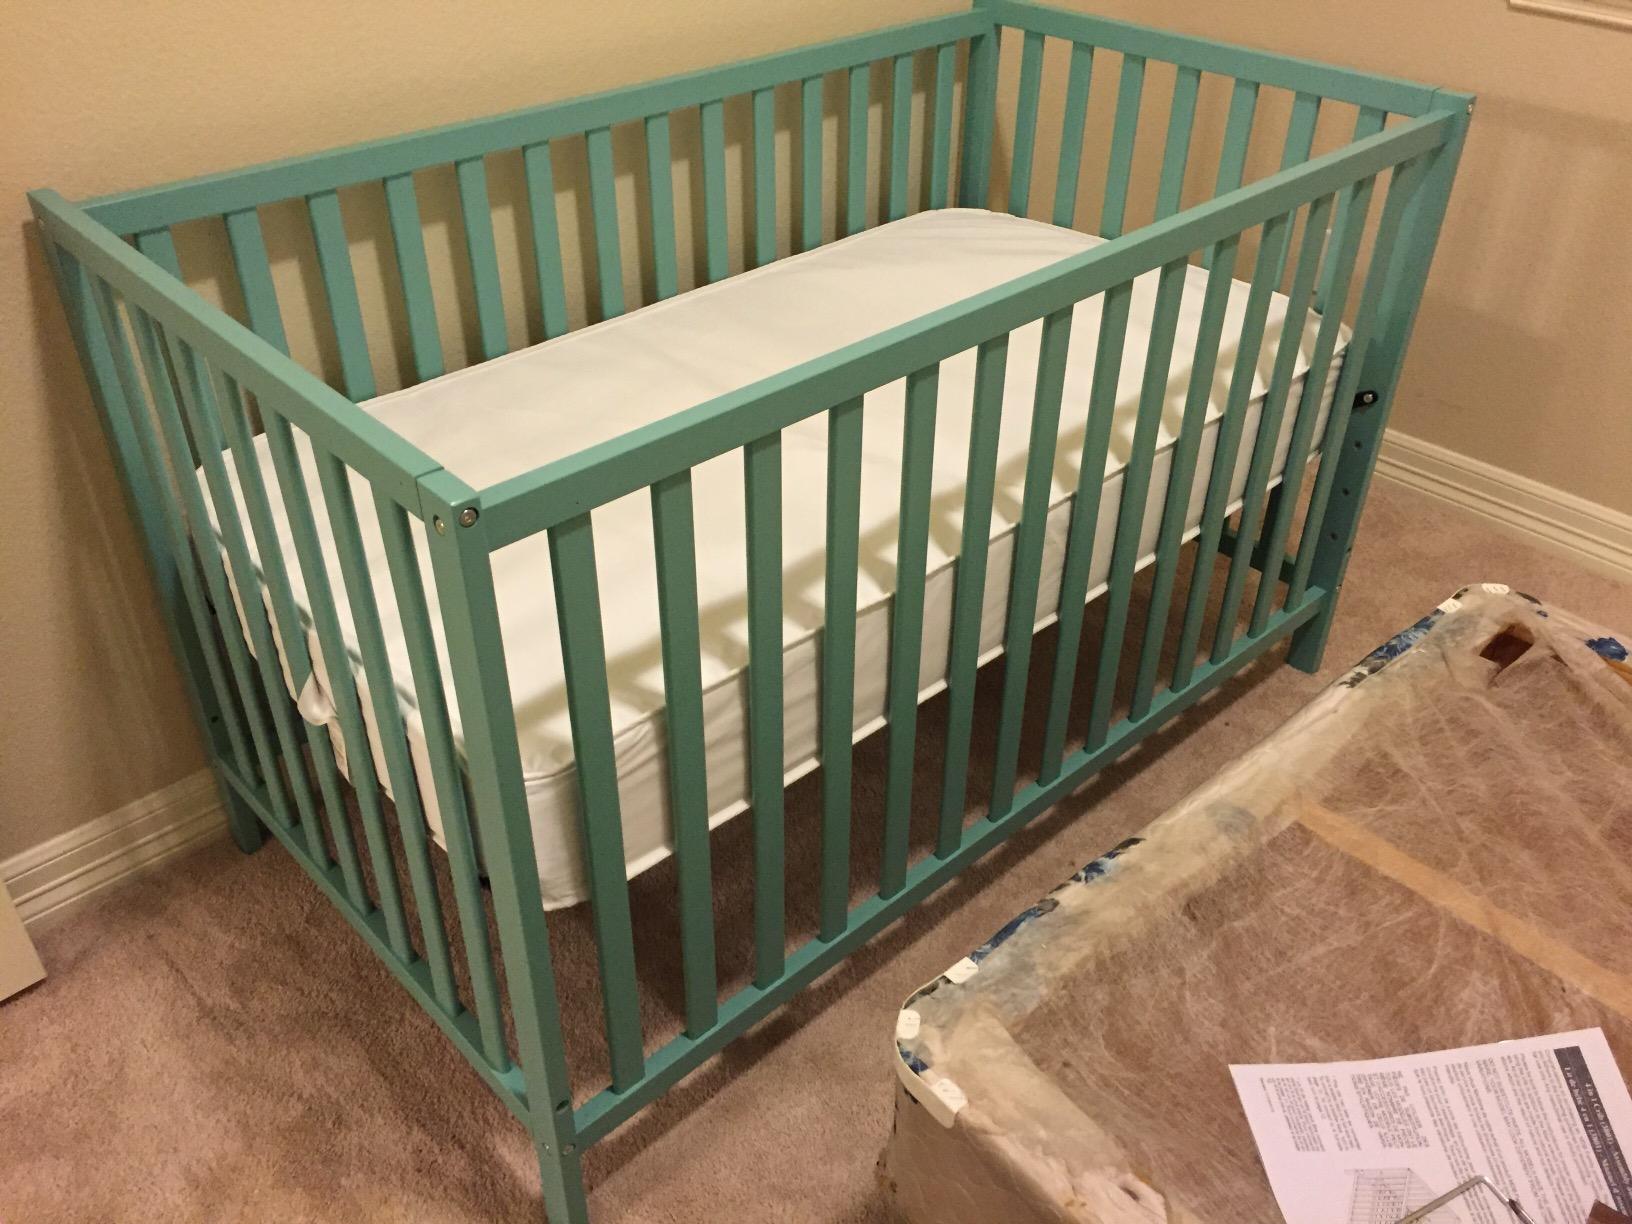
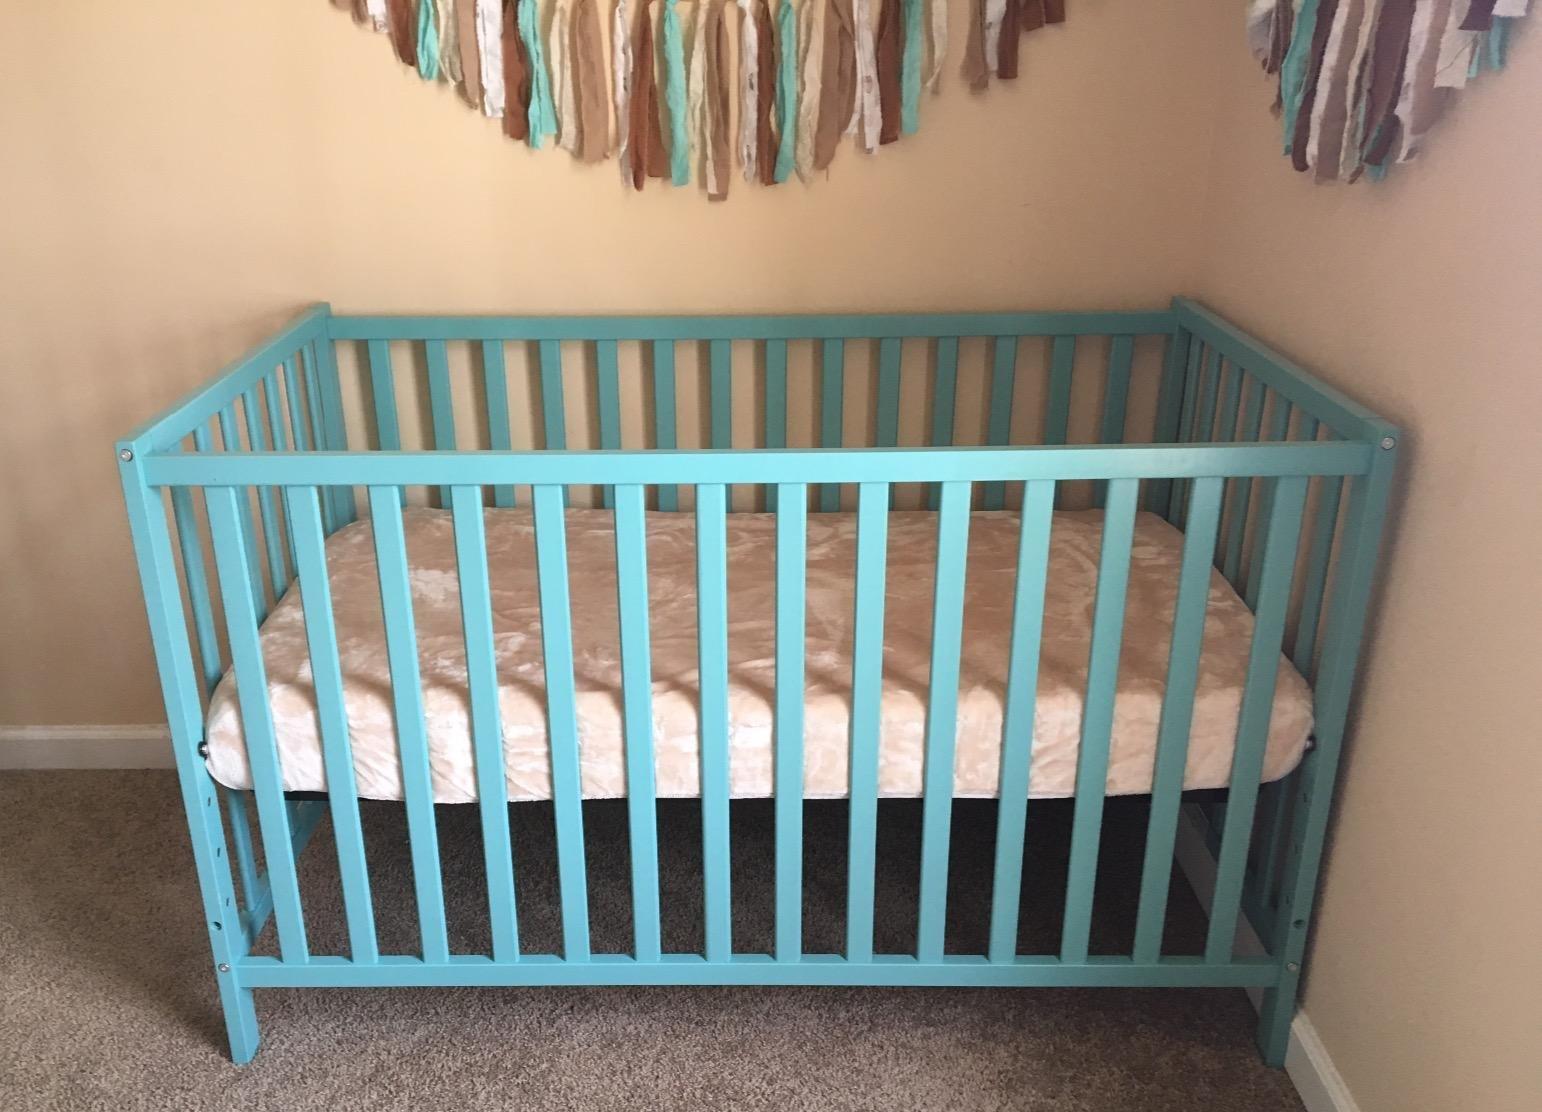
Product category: products_crib
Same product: yes